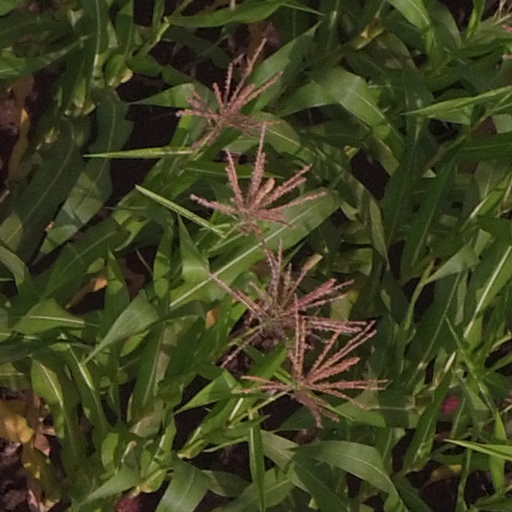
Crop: maize; corn